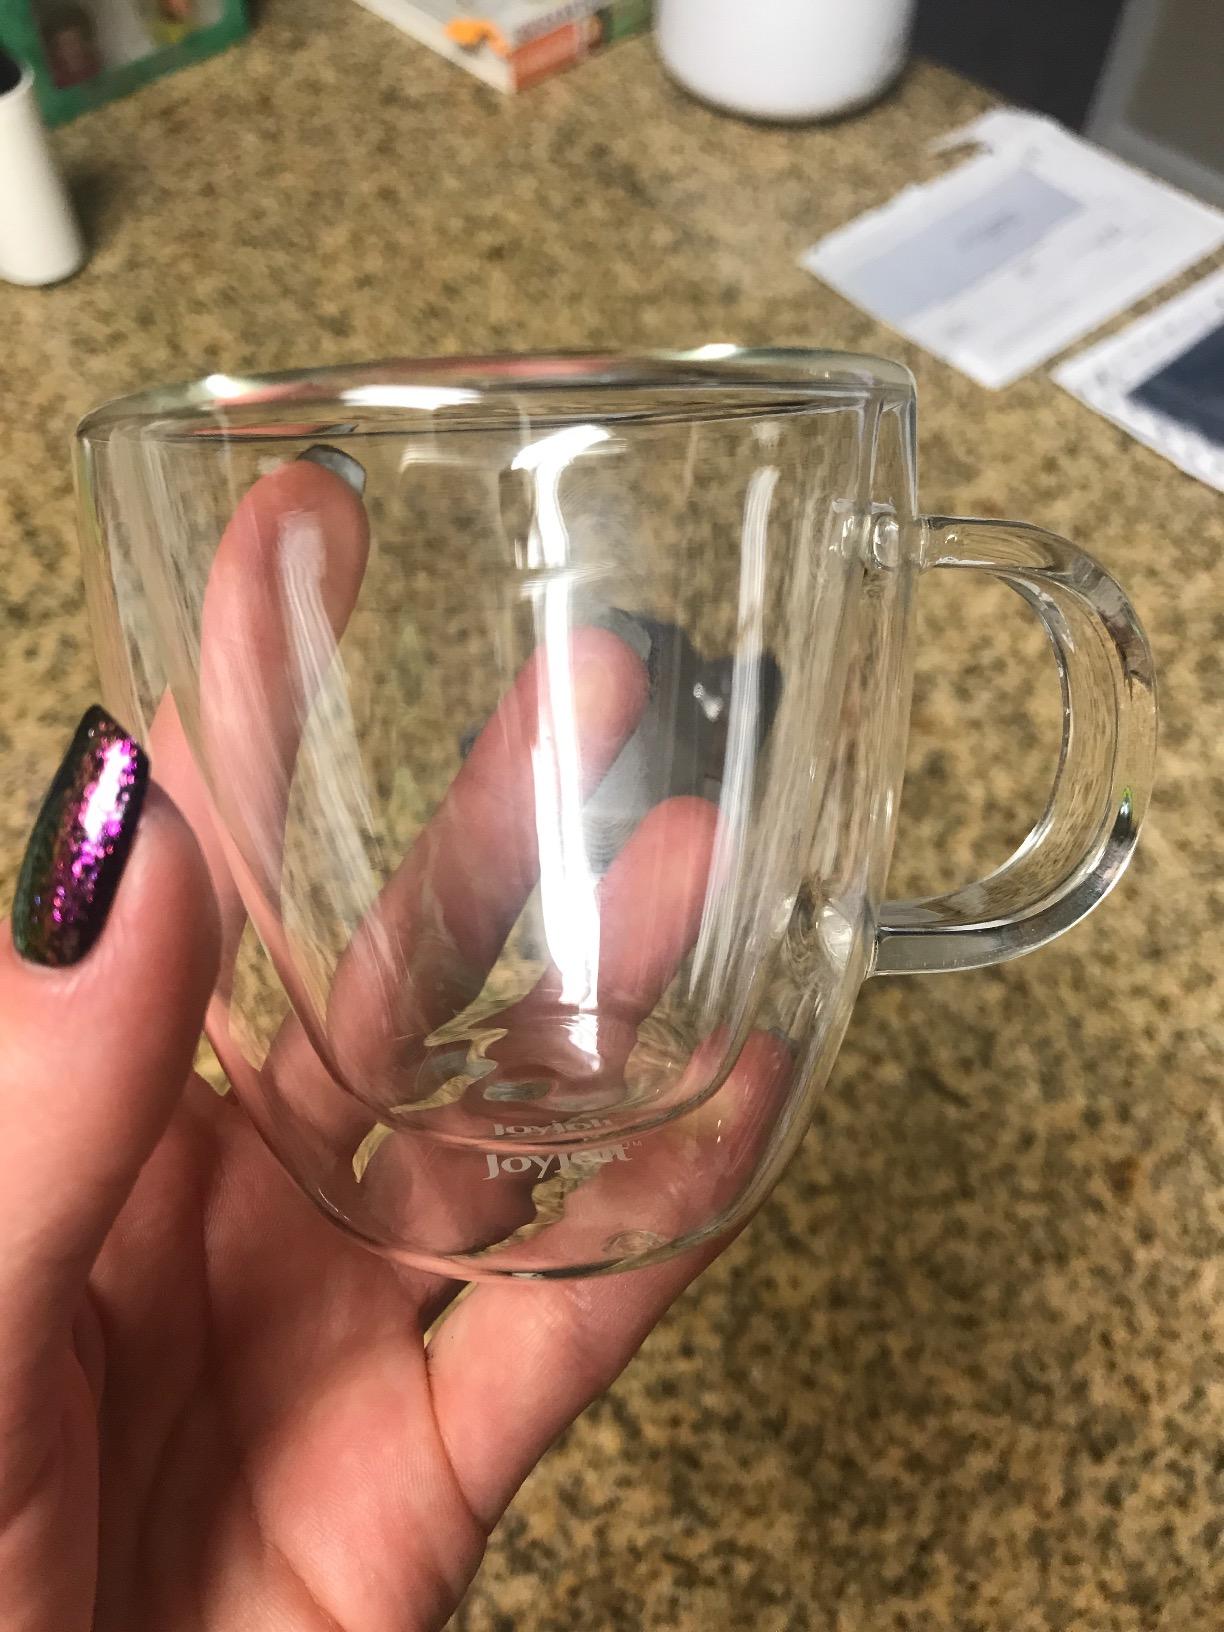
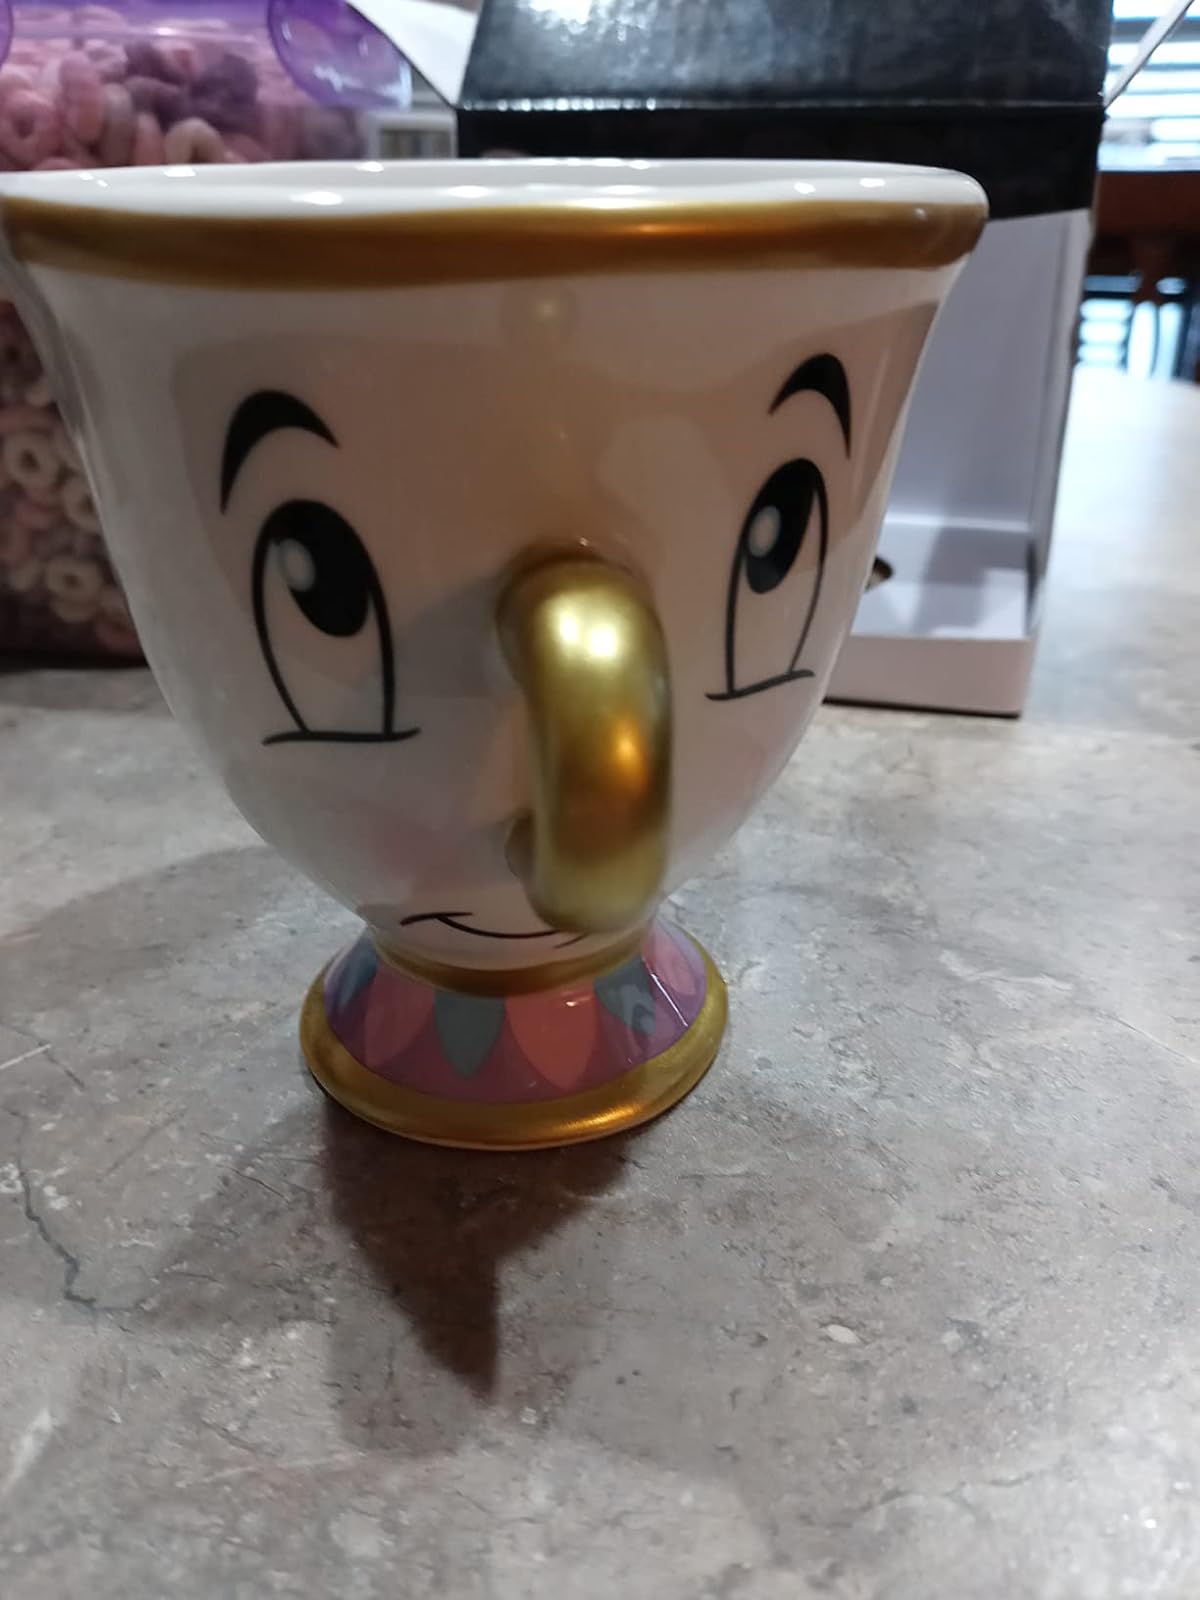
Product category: items_mug
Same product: no